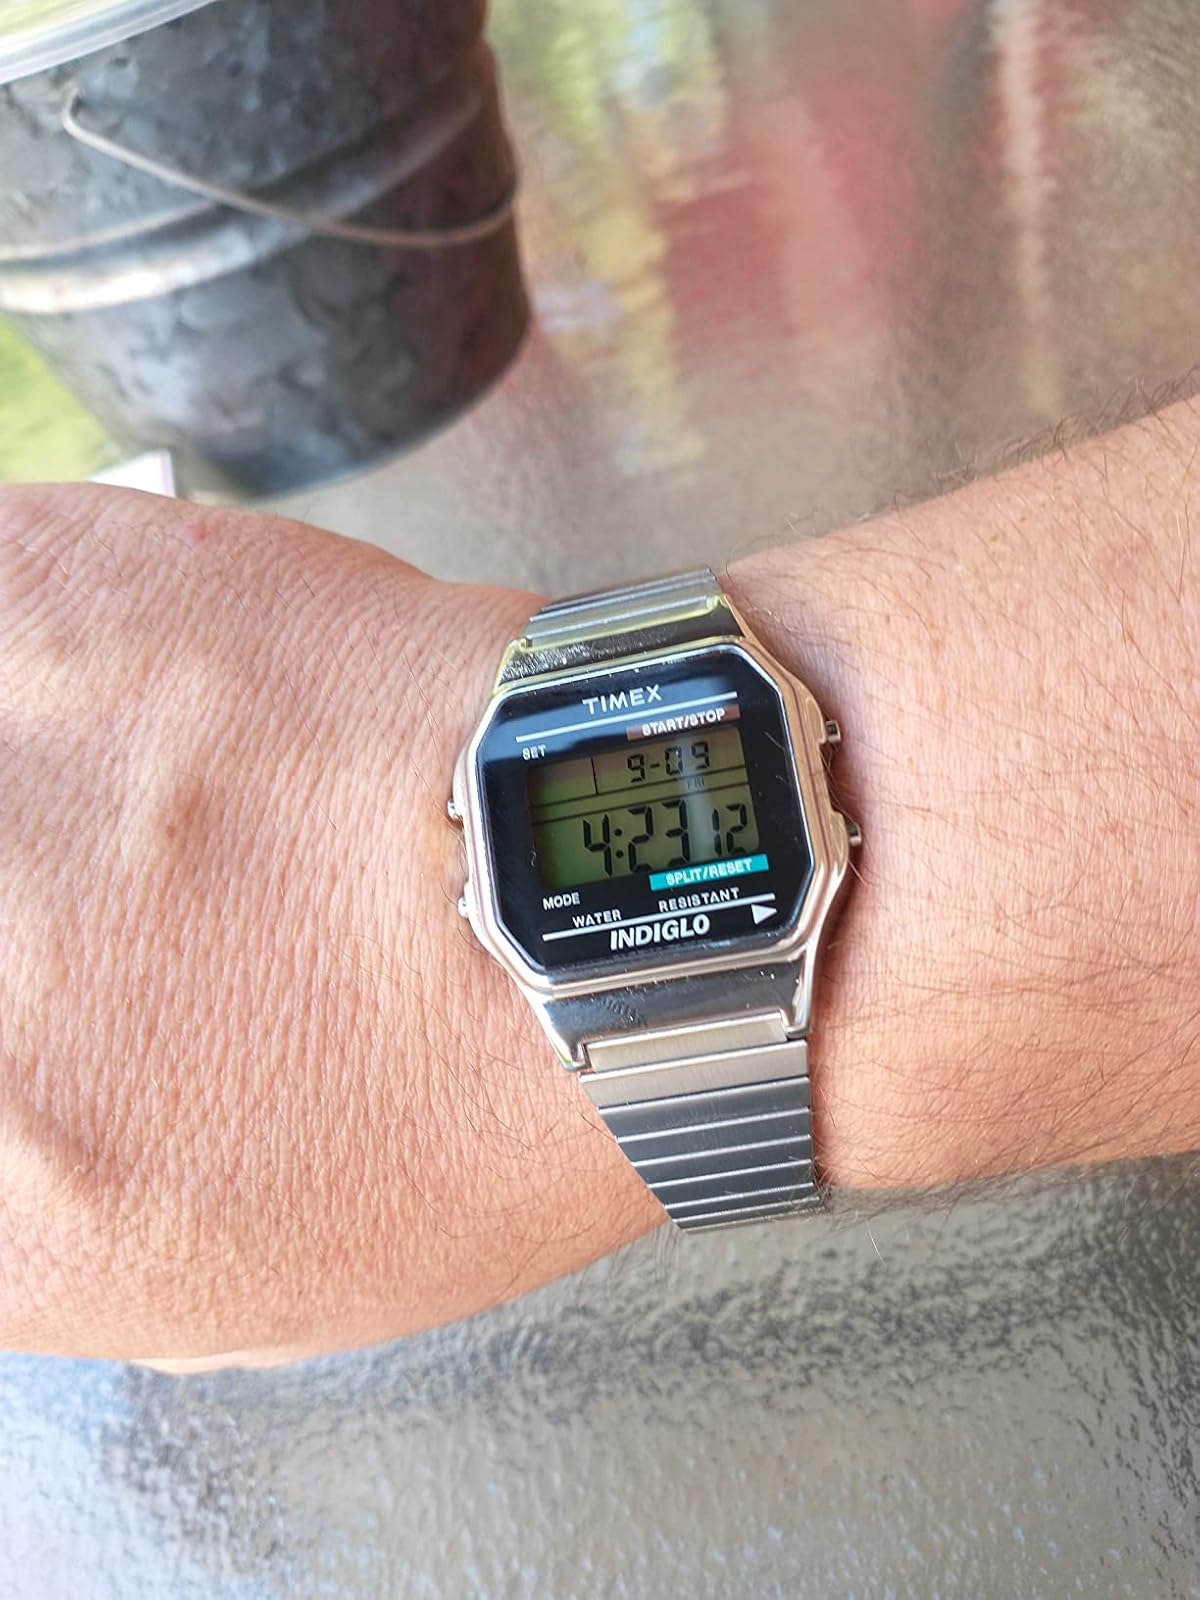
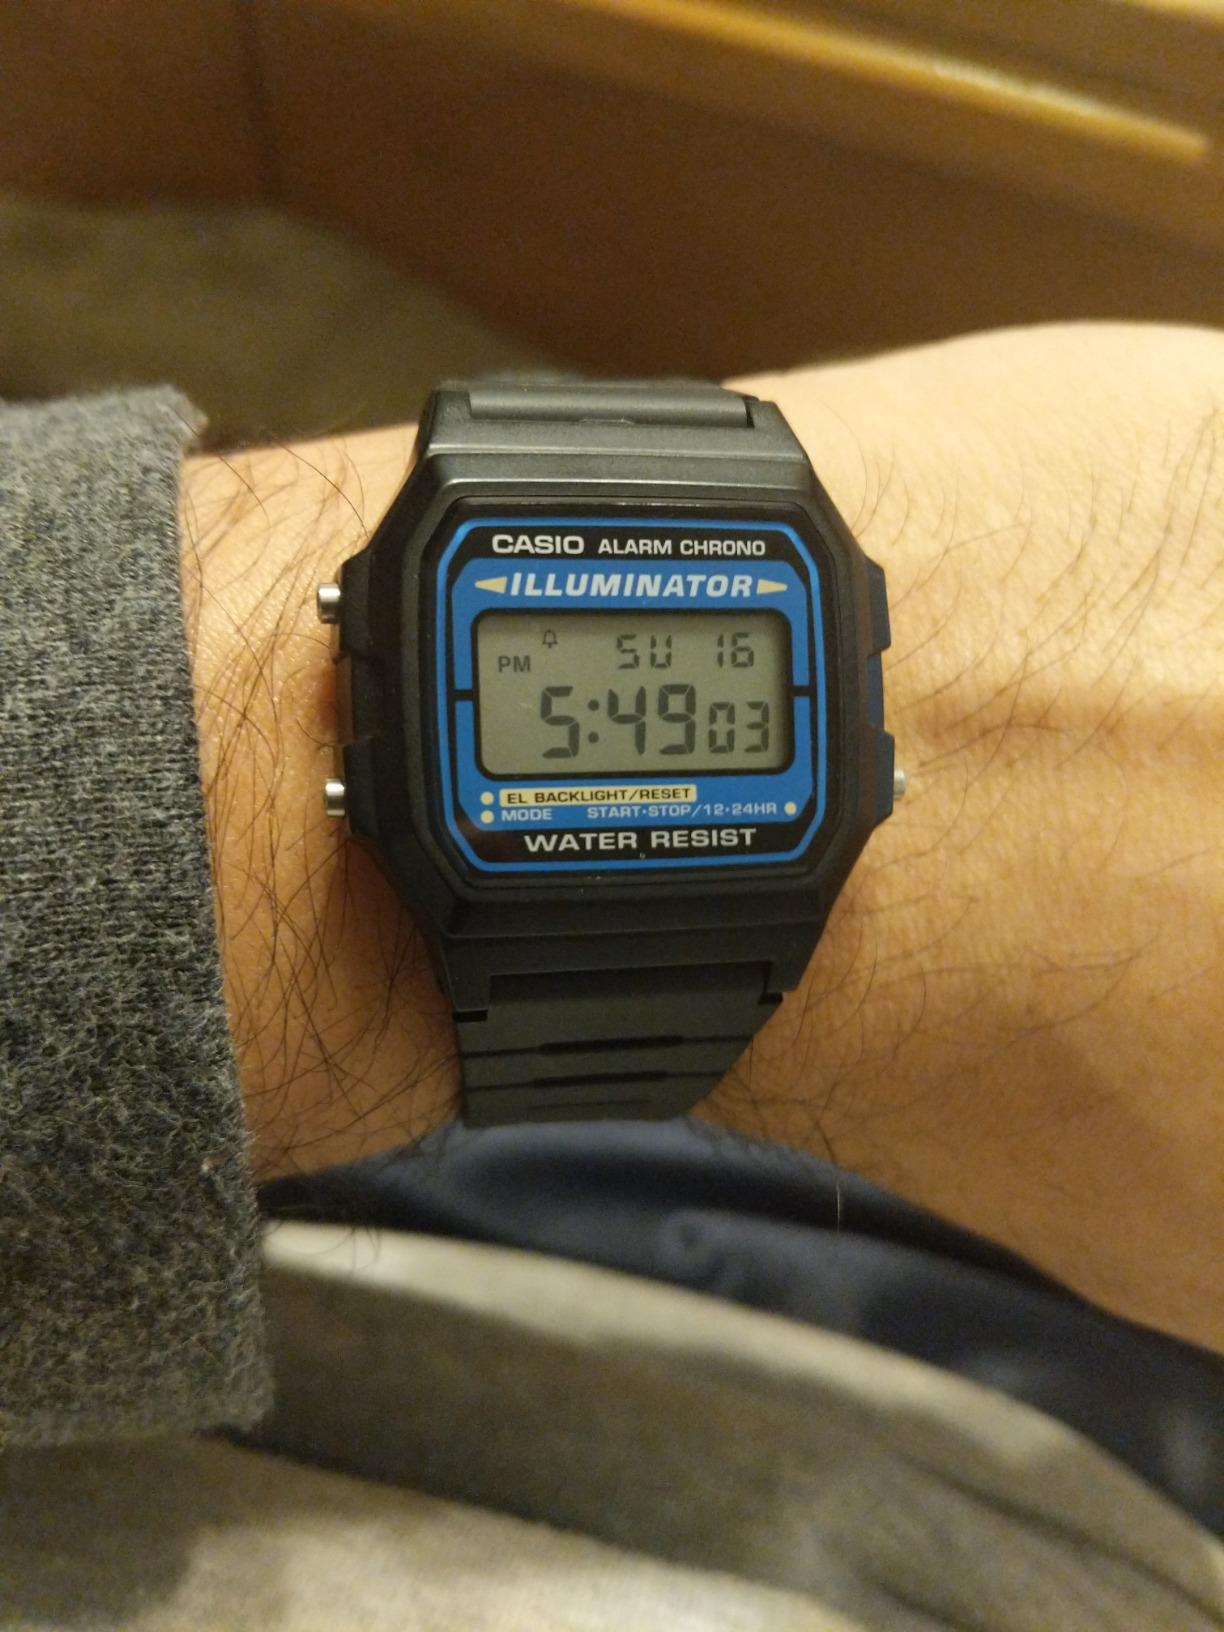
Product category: accessories_watch
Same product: no